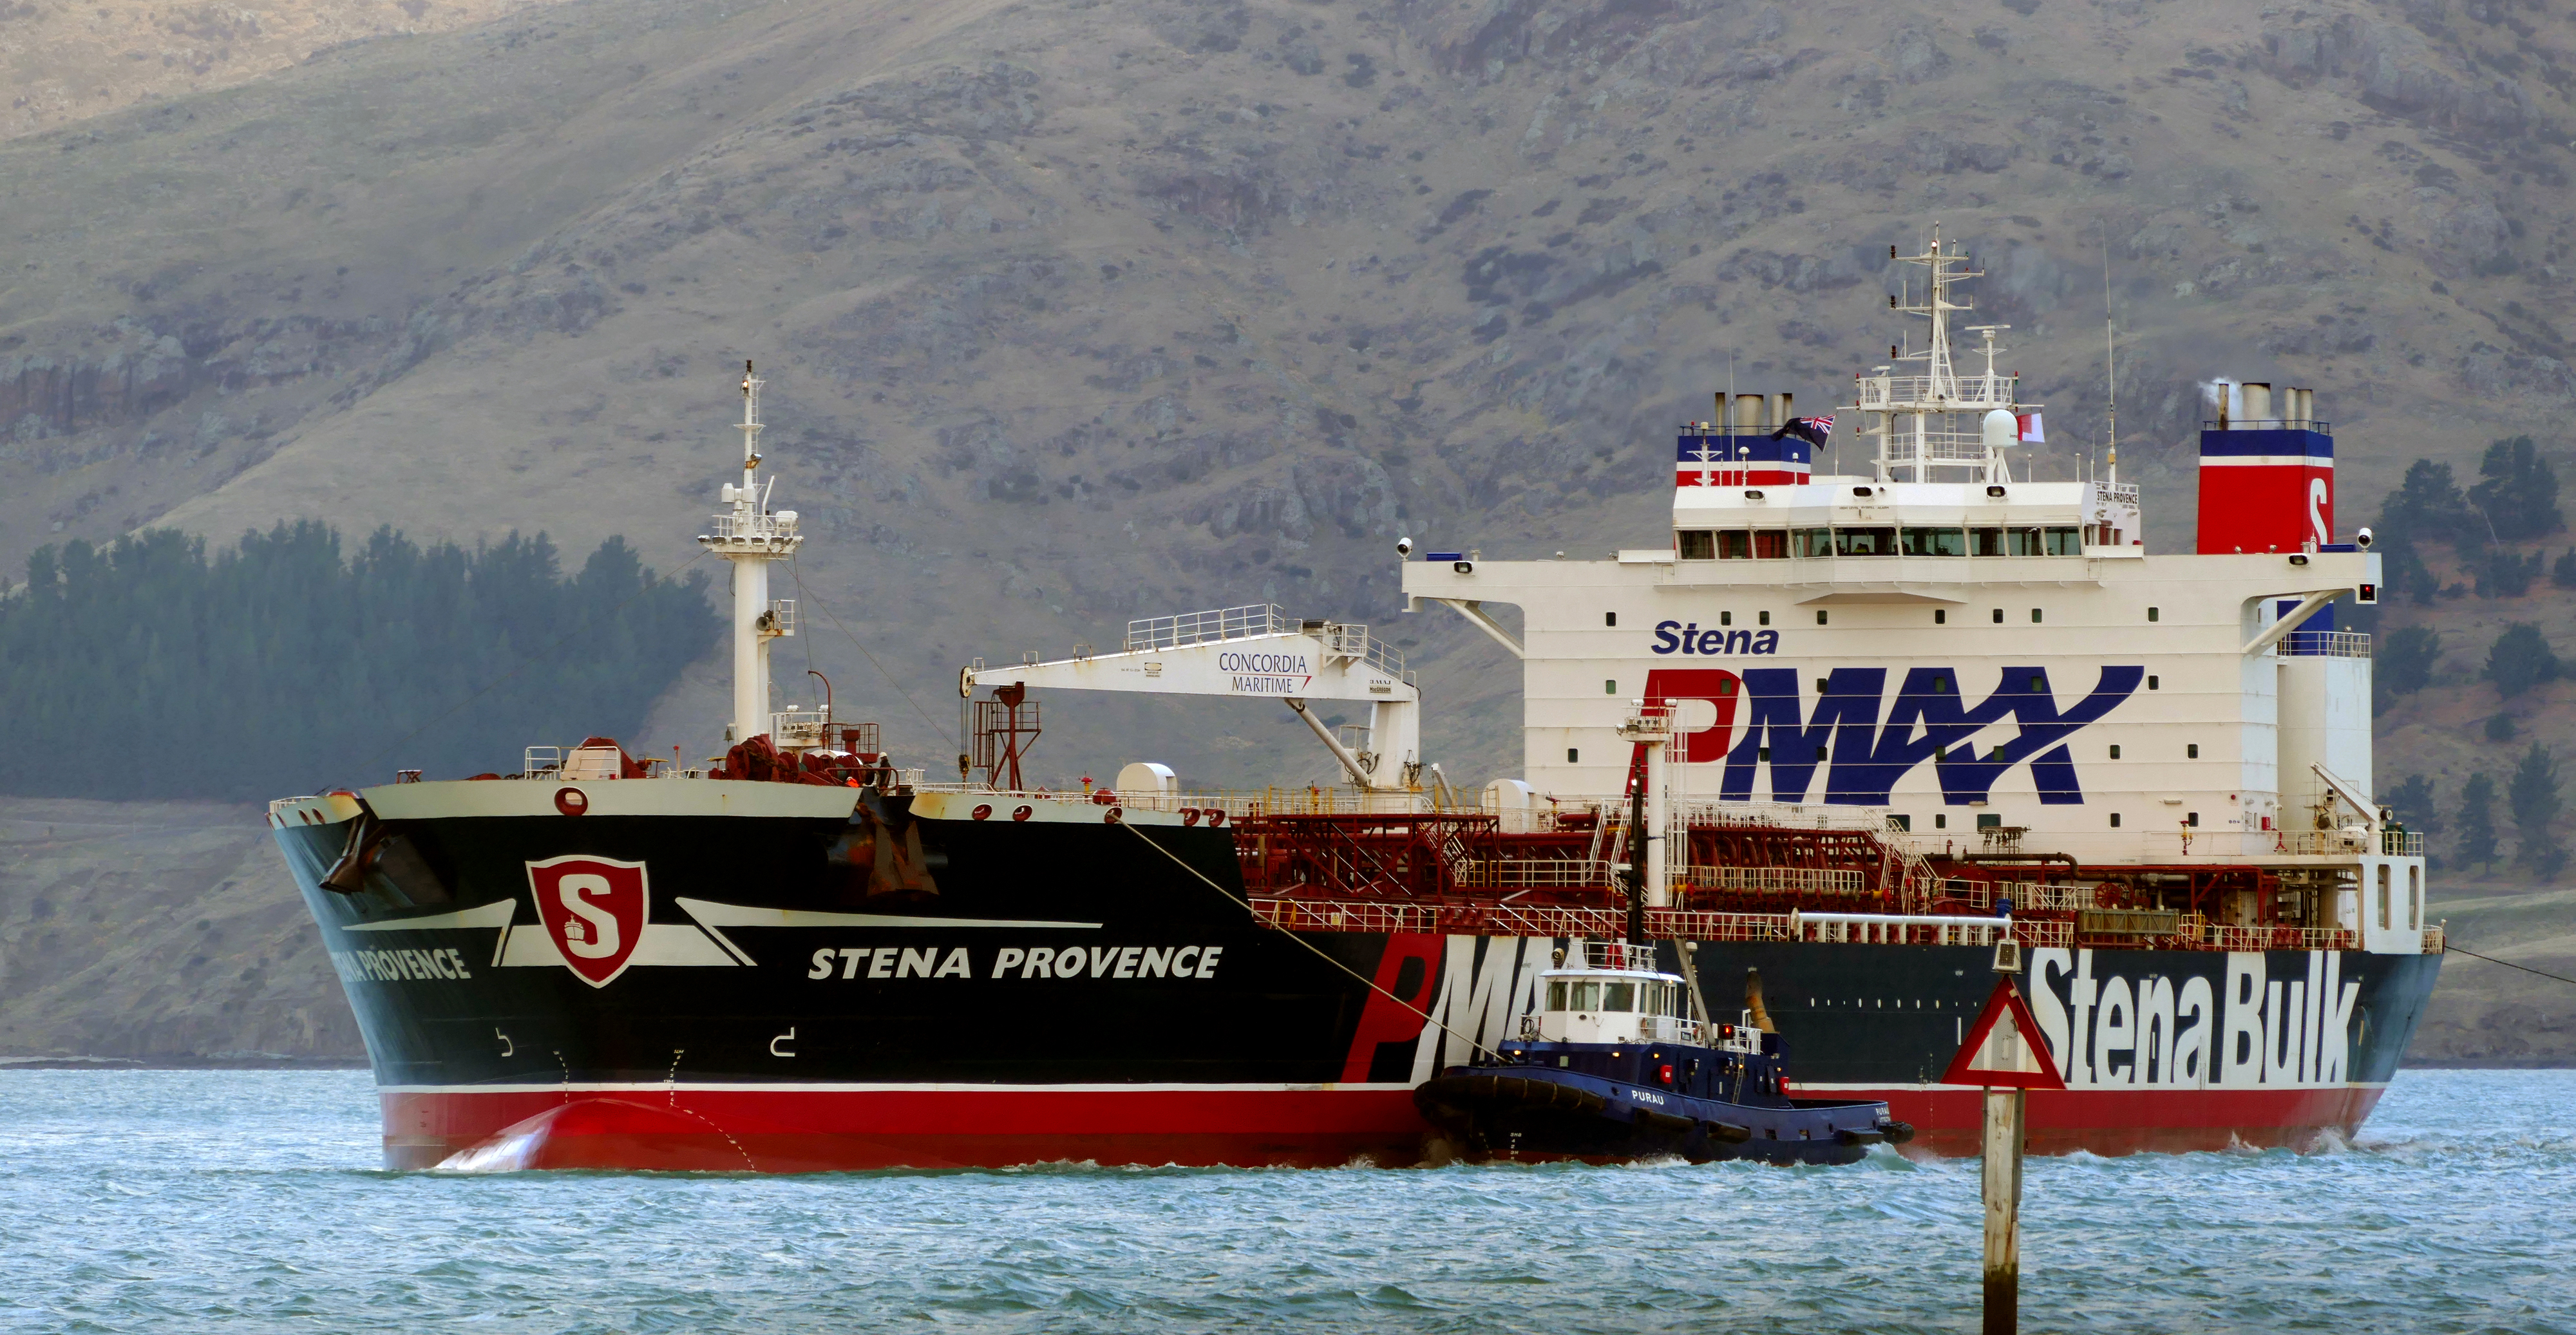
sea, boat, ship, tanker, vehicle, harbor, harbour, cargo ship, ferry, publicdomain, boats, ships, channel, vessels, lumixfz1000, tugboat, watercraft, tug, container ship, fishing vessel, motor ship, passenger ship, freight transport, ocean liner, tank ship, bulk carrier, research vessel, anchor handling tug supply vessel, platform supply vessel, roll on roll off